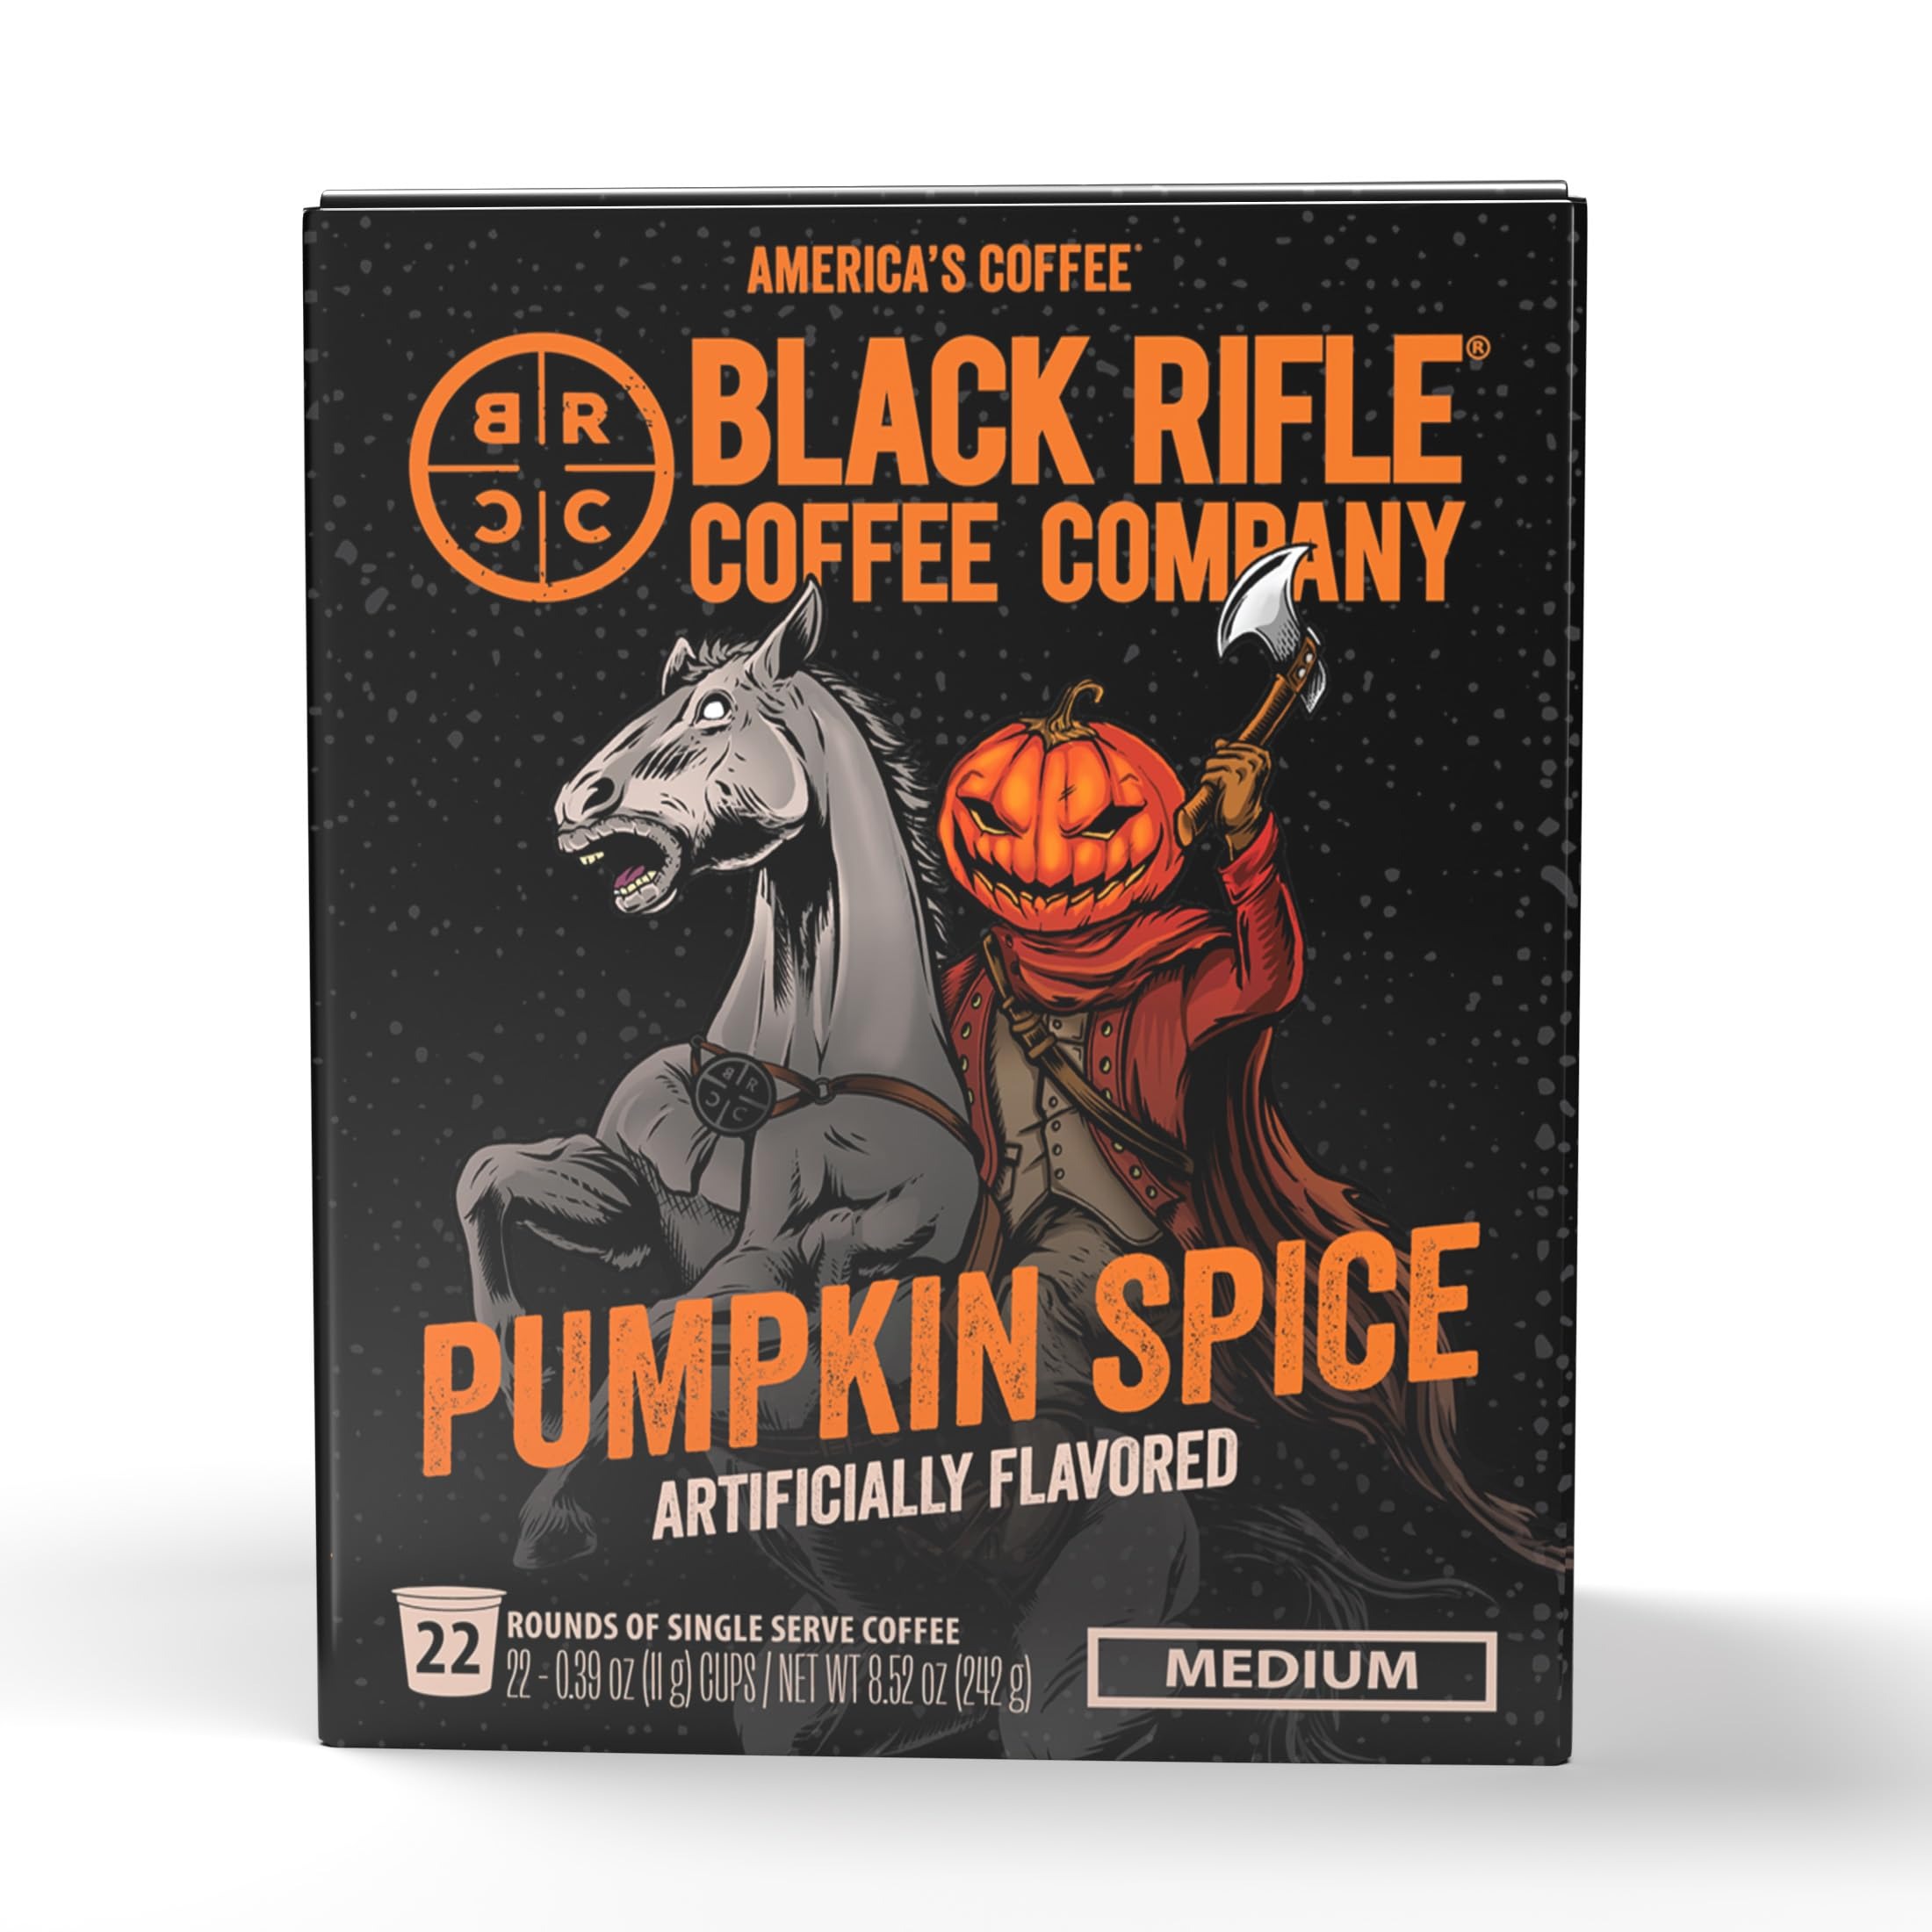
Item Name: Black Rifle Coffee Company Single Serve Coffee Pods, Pumpkin Spice, Medium Roast Coffee Rounds, 22 Count
Bullet Point: Includes: 22 coffee pods of Black Rifle Coffee Company Pumpkin Spice medium roast coffee
Product Description: America's Coffee Black Rifle Coffee Company Pumpkin Spice Artificially Flavored 22 Rounds of Single Serve Coffee - Medium
Value: 22.0
Unit: Count

Price: 23.36